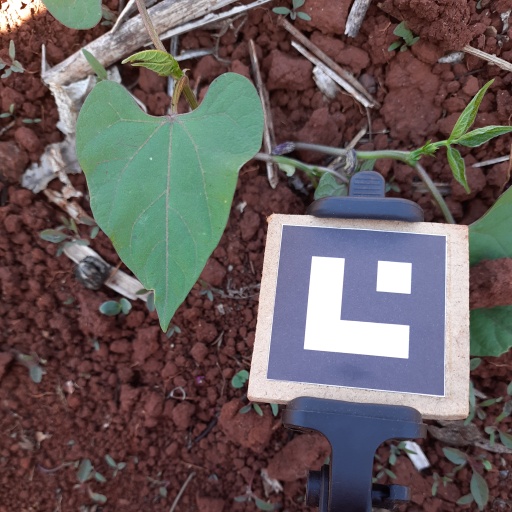
Observations: wavy surface, eating holes in the edge, under shade